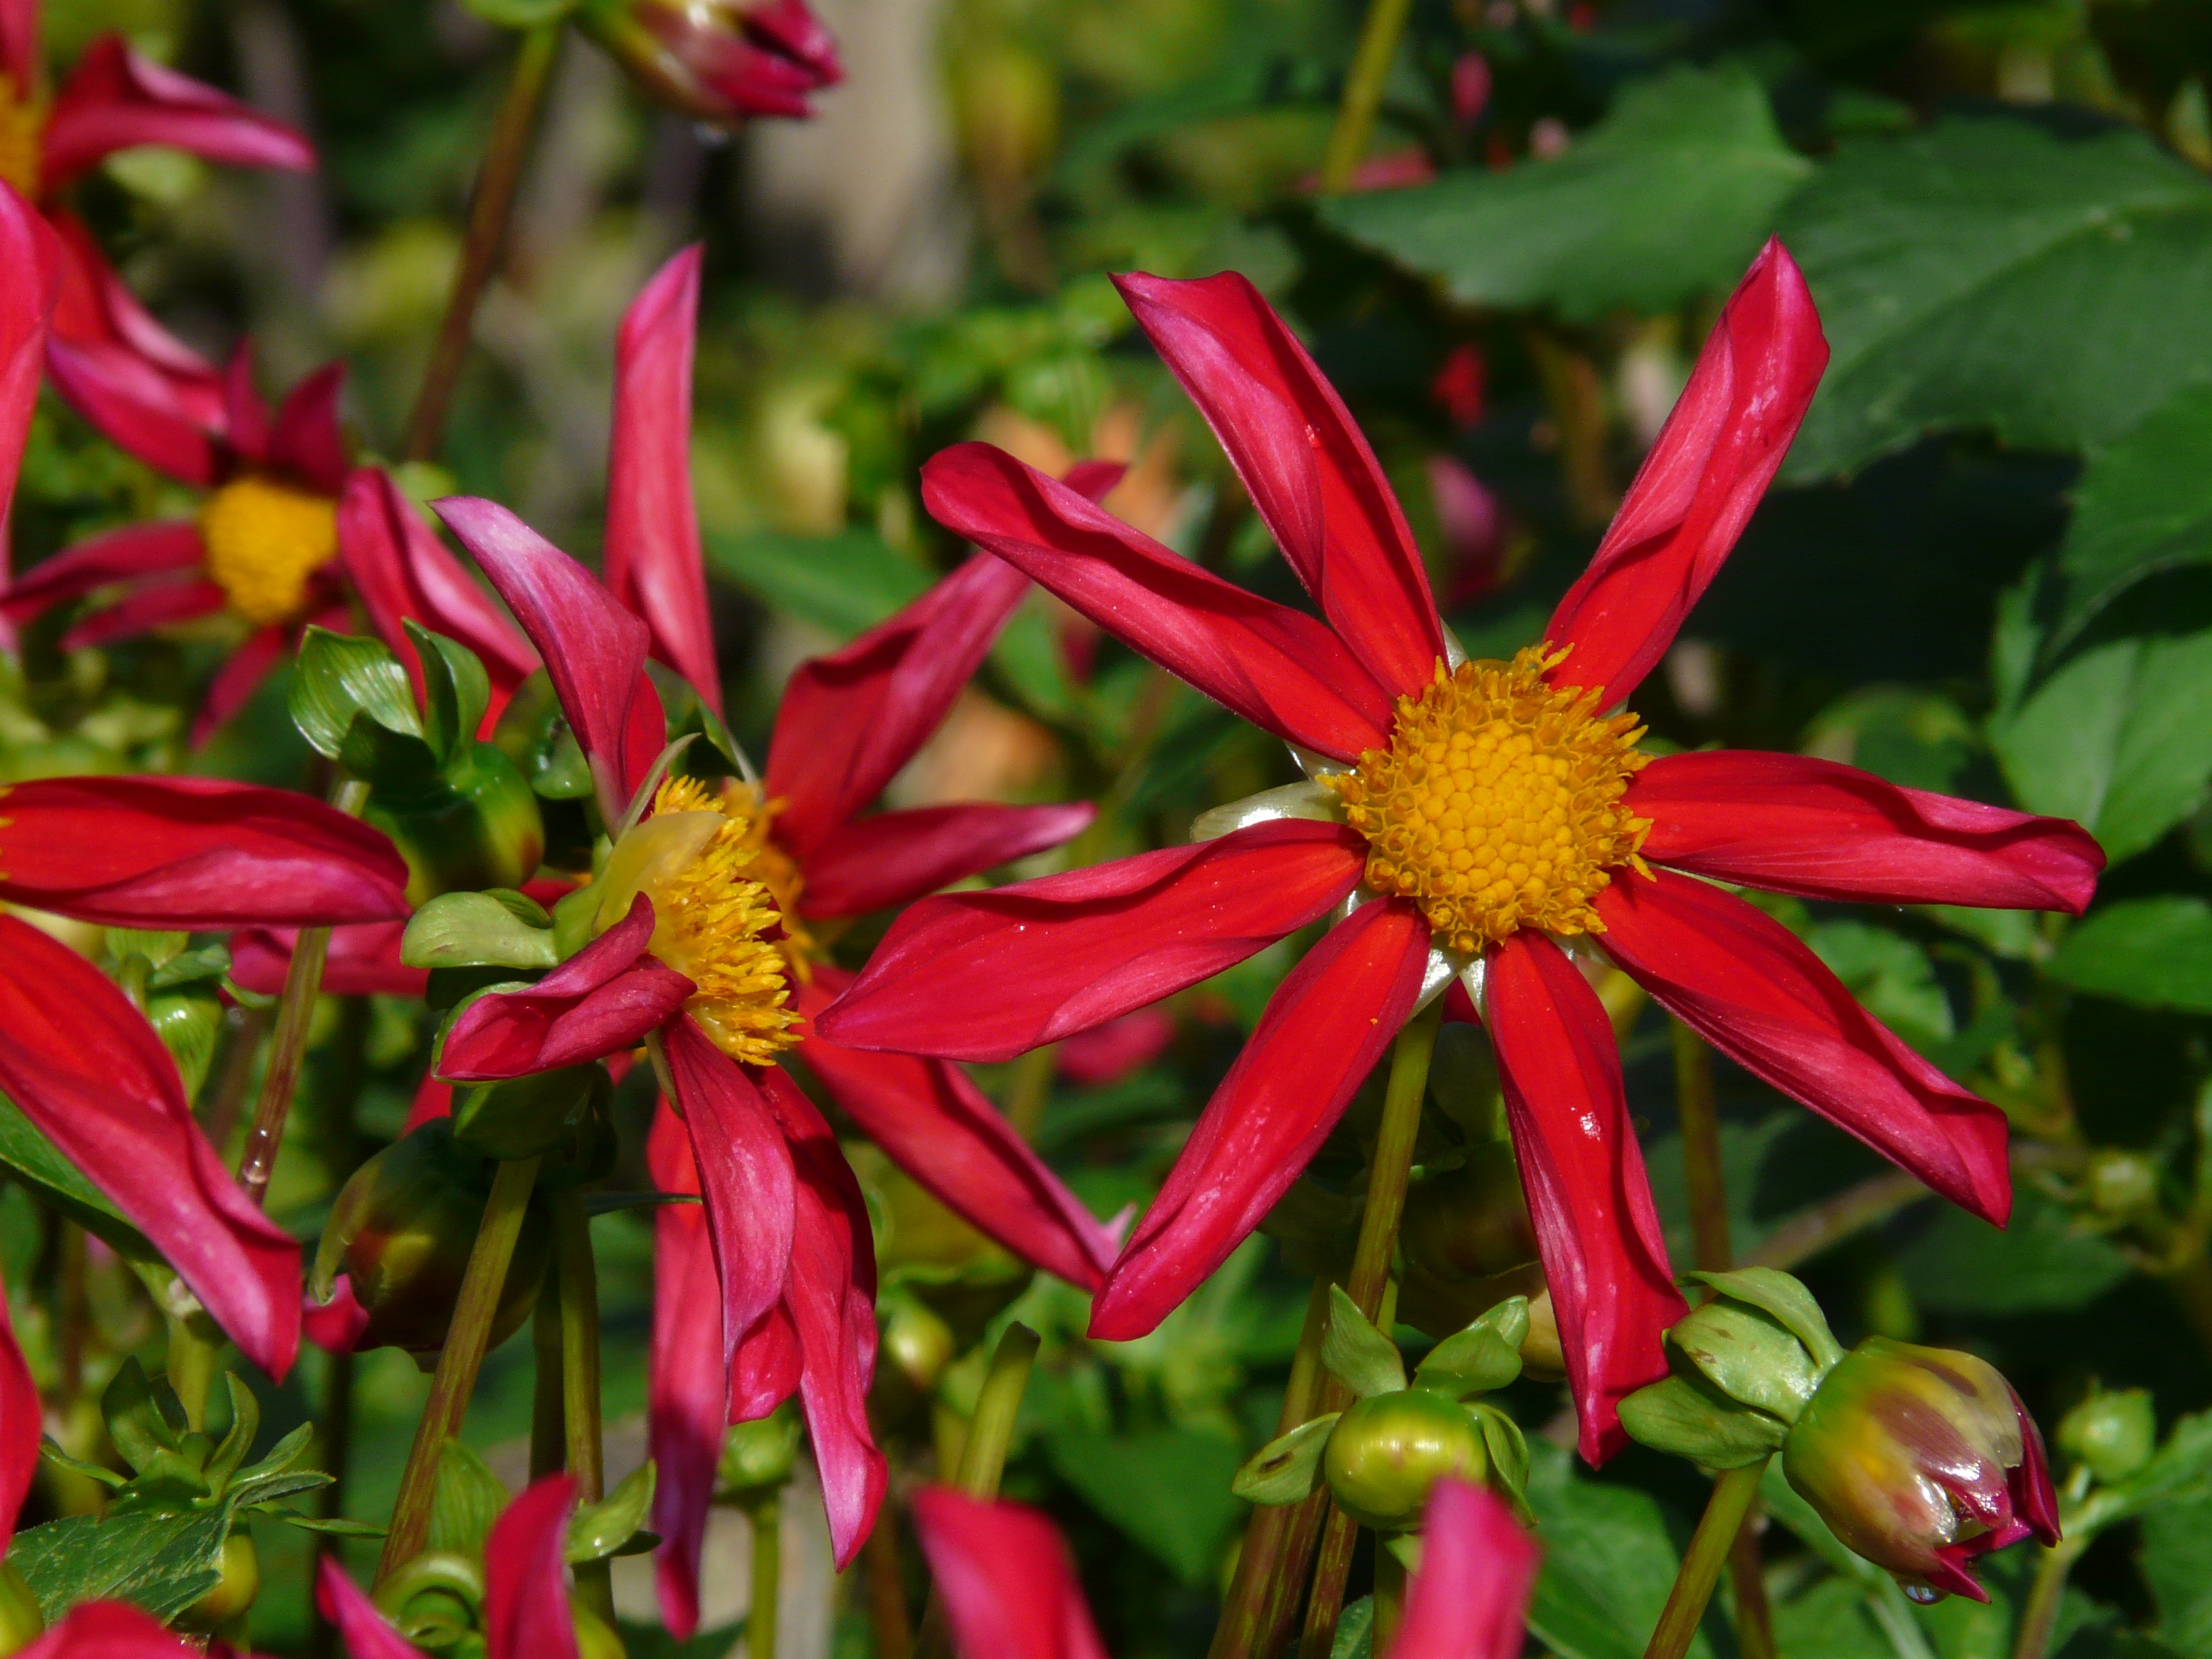
blossom, plant, star, flower, petal, bloom, red, botany, flora, wildflower, dahlia, shrub, asteraceae, bud, dahlia garden, composites, macro photography, flowering plant, hortensis, daisy family, land plant, various dahlia, orchid floral